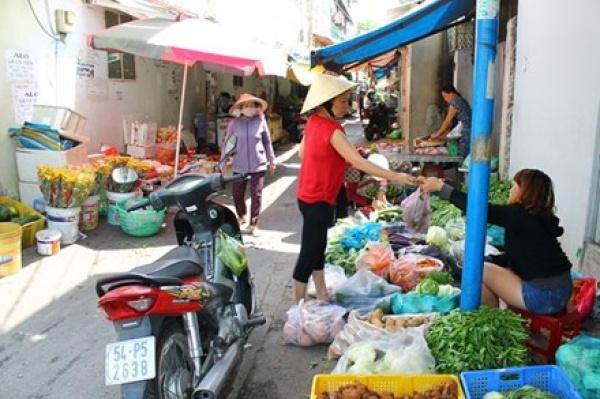
có một người phụ nữ mặc áo tím đang di chuyển ở trên đường